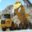
Label: truck